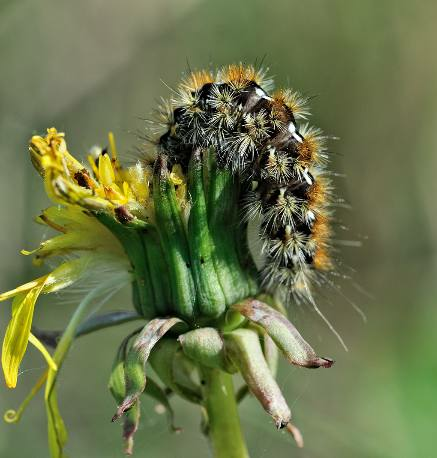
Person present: No